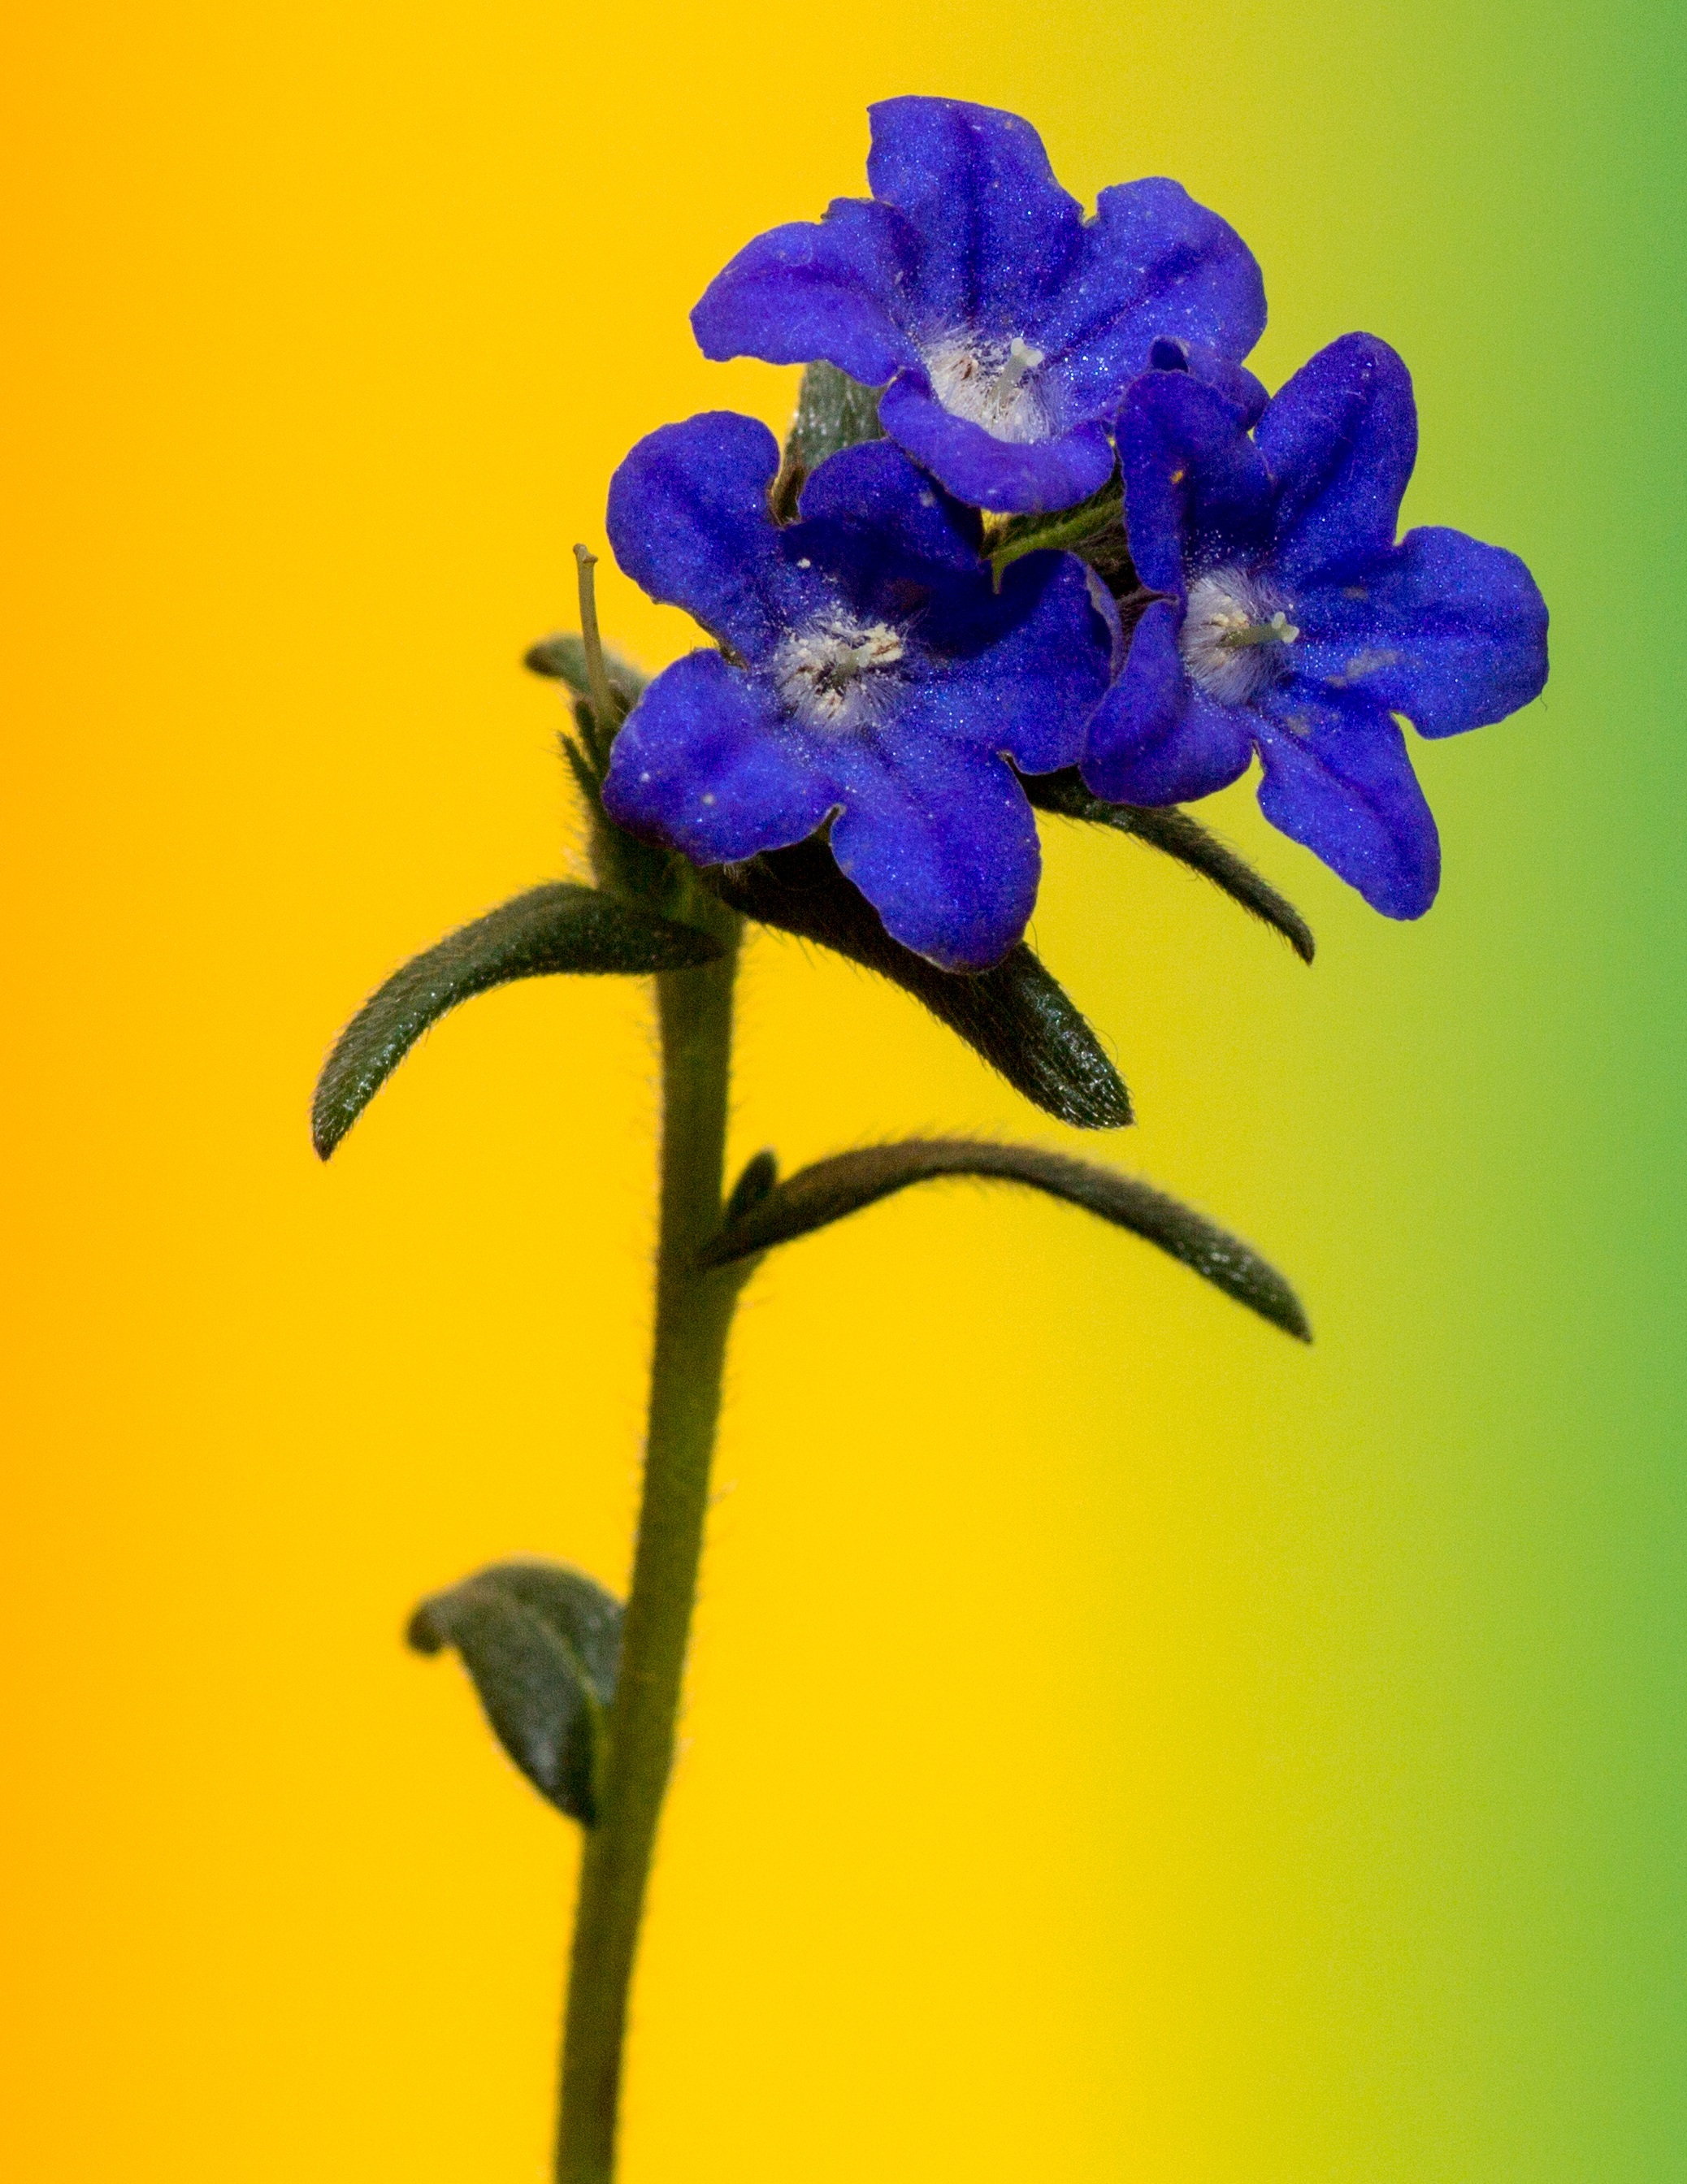
plant, flower, petal, color, macro, yellow, close, flora, wildflower, gradient, macro photography, flowering plant, small flower, land plant